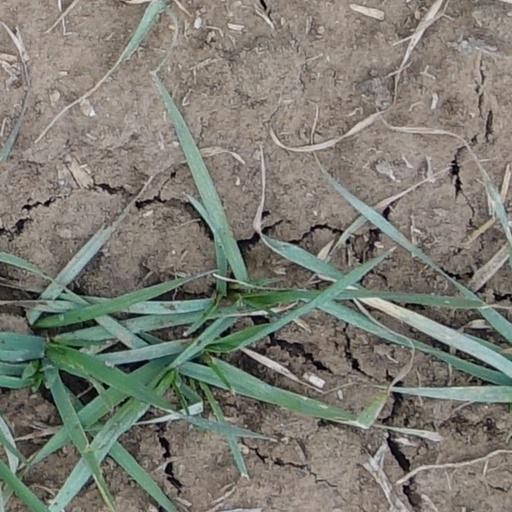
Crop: wheat